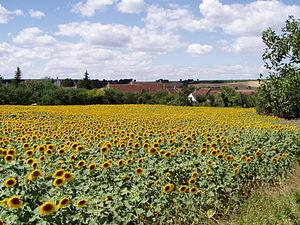
Marcy, Nièvre.